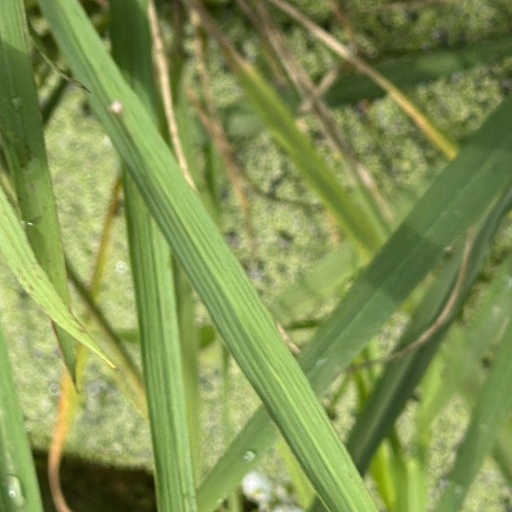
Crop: rice